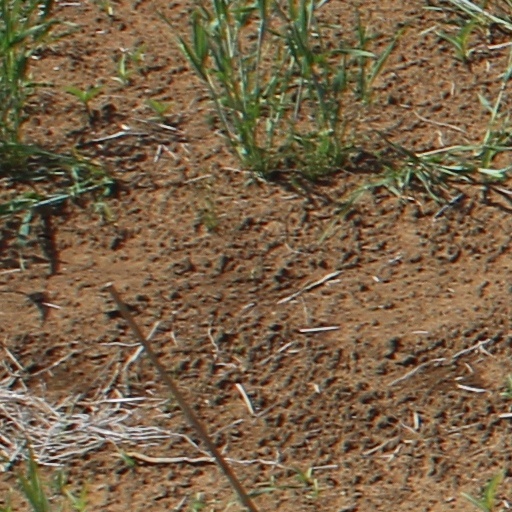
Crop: wheat